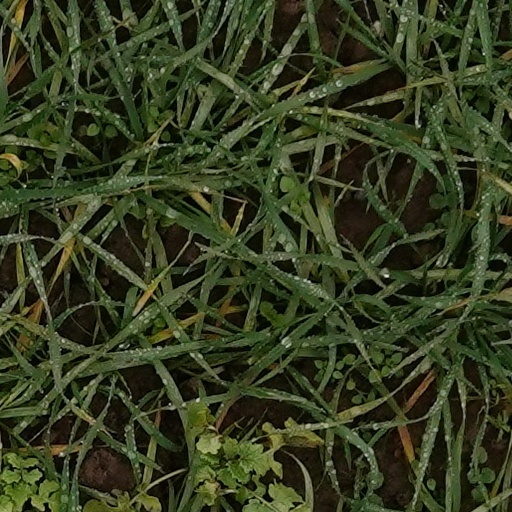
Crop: wheat